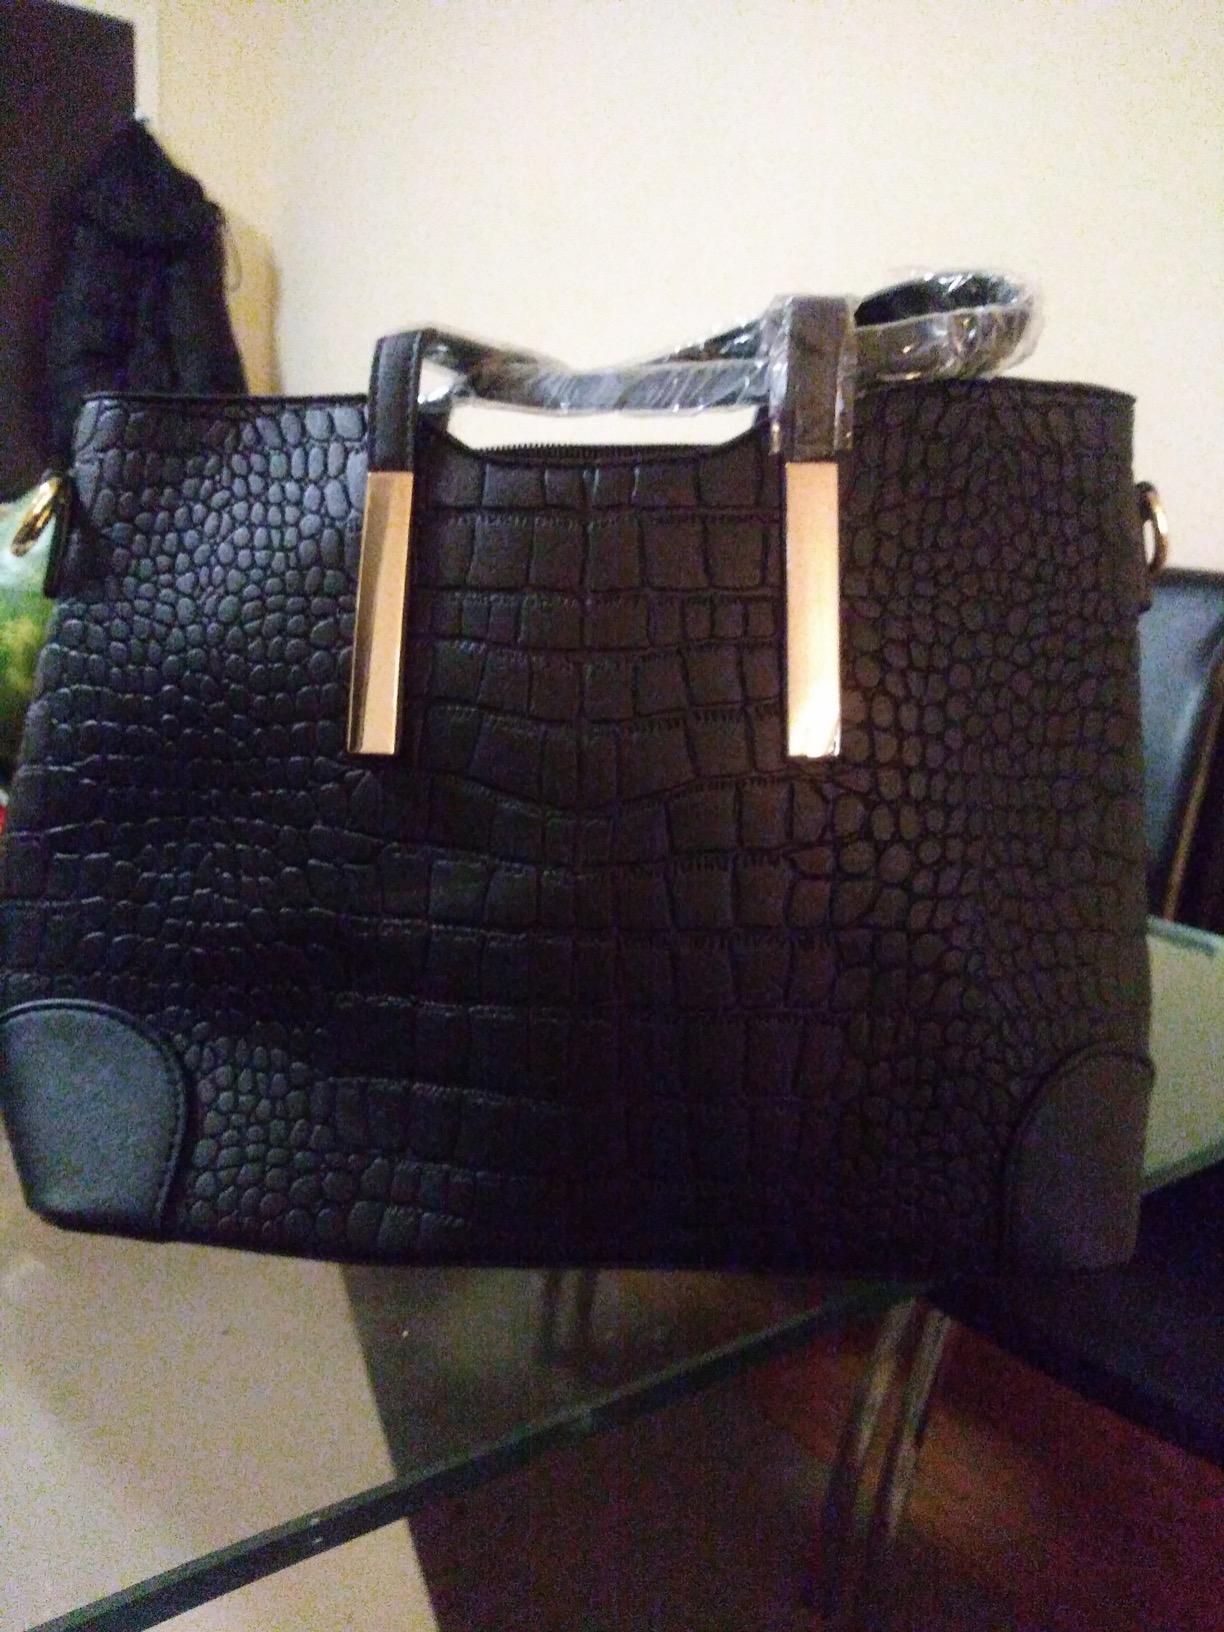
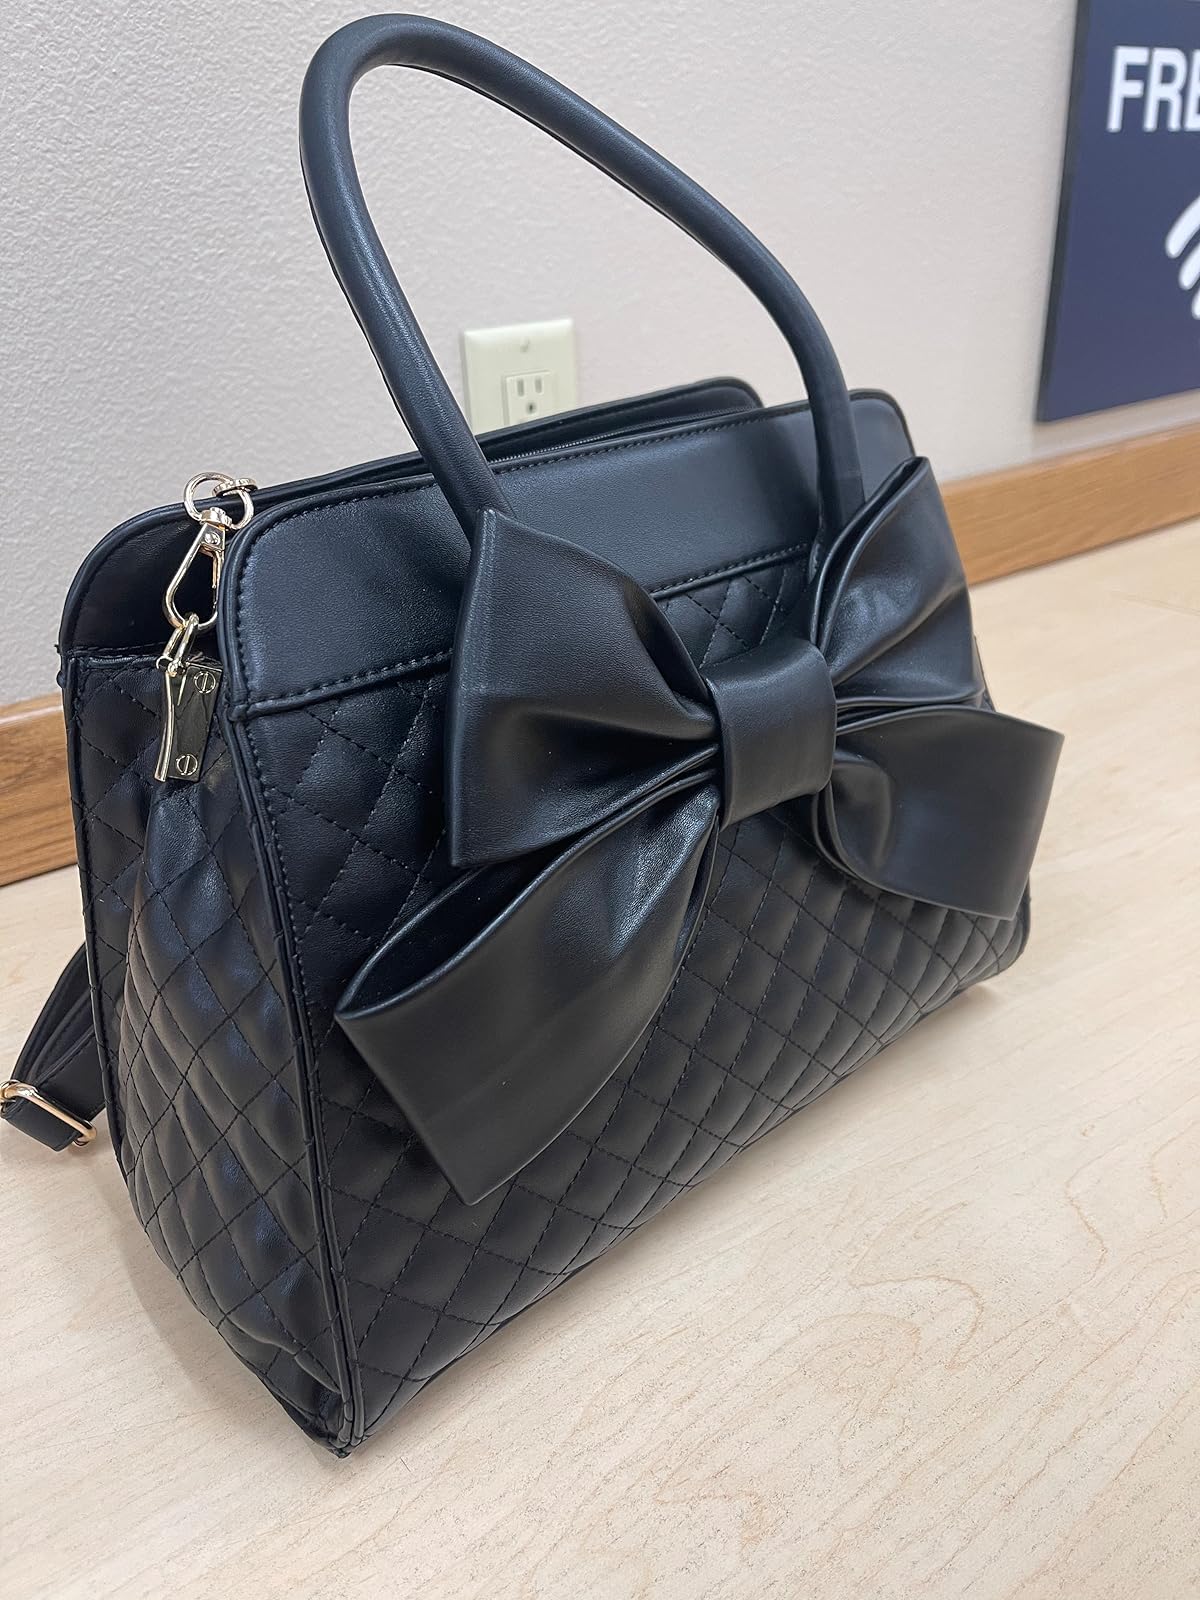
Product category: accessories_handbag
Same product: no